Charlotte of Mecklenburg-Strelitz

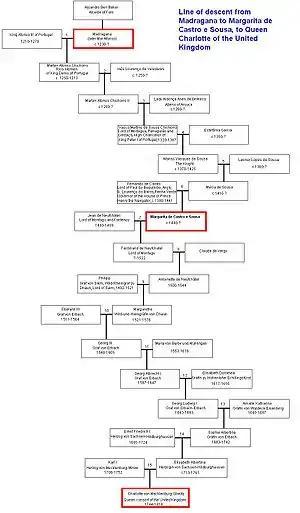
One of three lines of descent between Charlotte, Margarita de Castro e Sousa, and Madragana. This portion of Charlotte's ancestry has often been used to justify claims that she was of African descent.

The French Revolution of 1789 probably added to the strain that Charlotte felt. She had maintained a close relationship with Queen Marie Antoinette of France. Charlotte was 11 years older than Marie Antoinette, yet they shared many interests, such as their love of music and the arts, about which they were both enthusiastic. Never meeting face to face, they confined their friendship to pen and paper. Marie Antoinette confided in Charlotte upon the outbreak of the French Revolution. Charlotte had organized apartments to be prepared and ready for the refugee royal family of France to occupy.